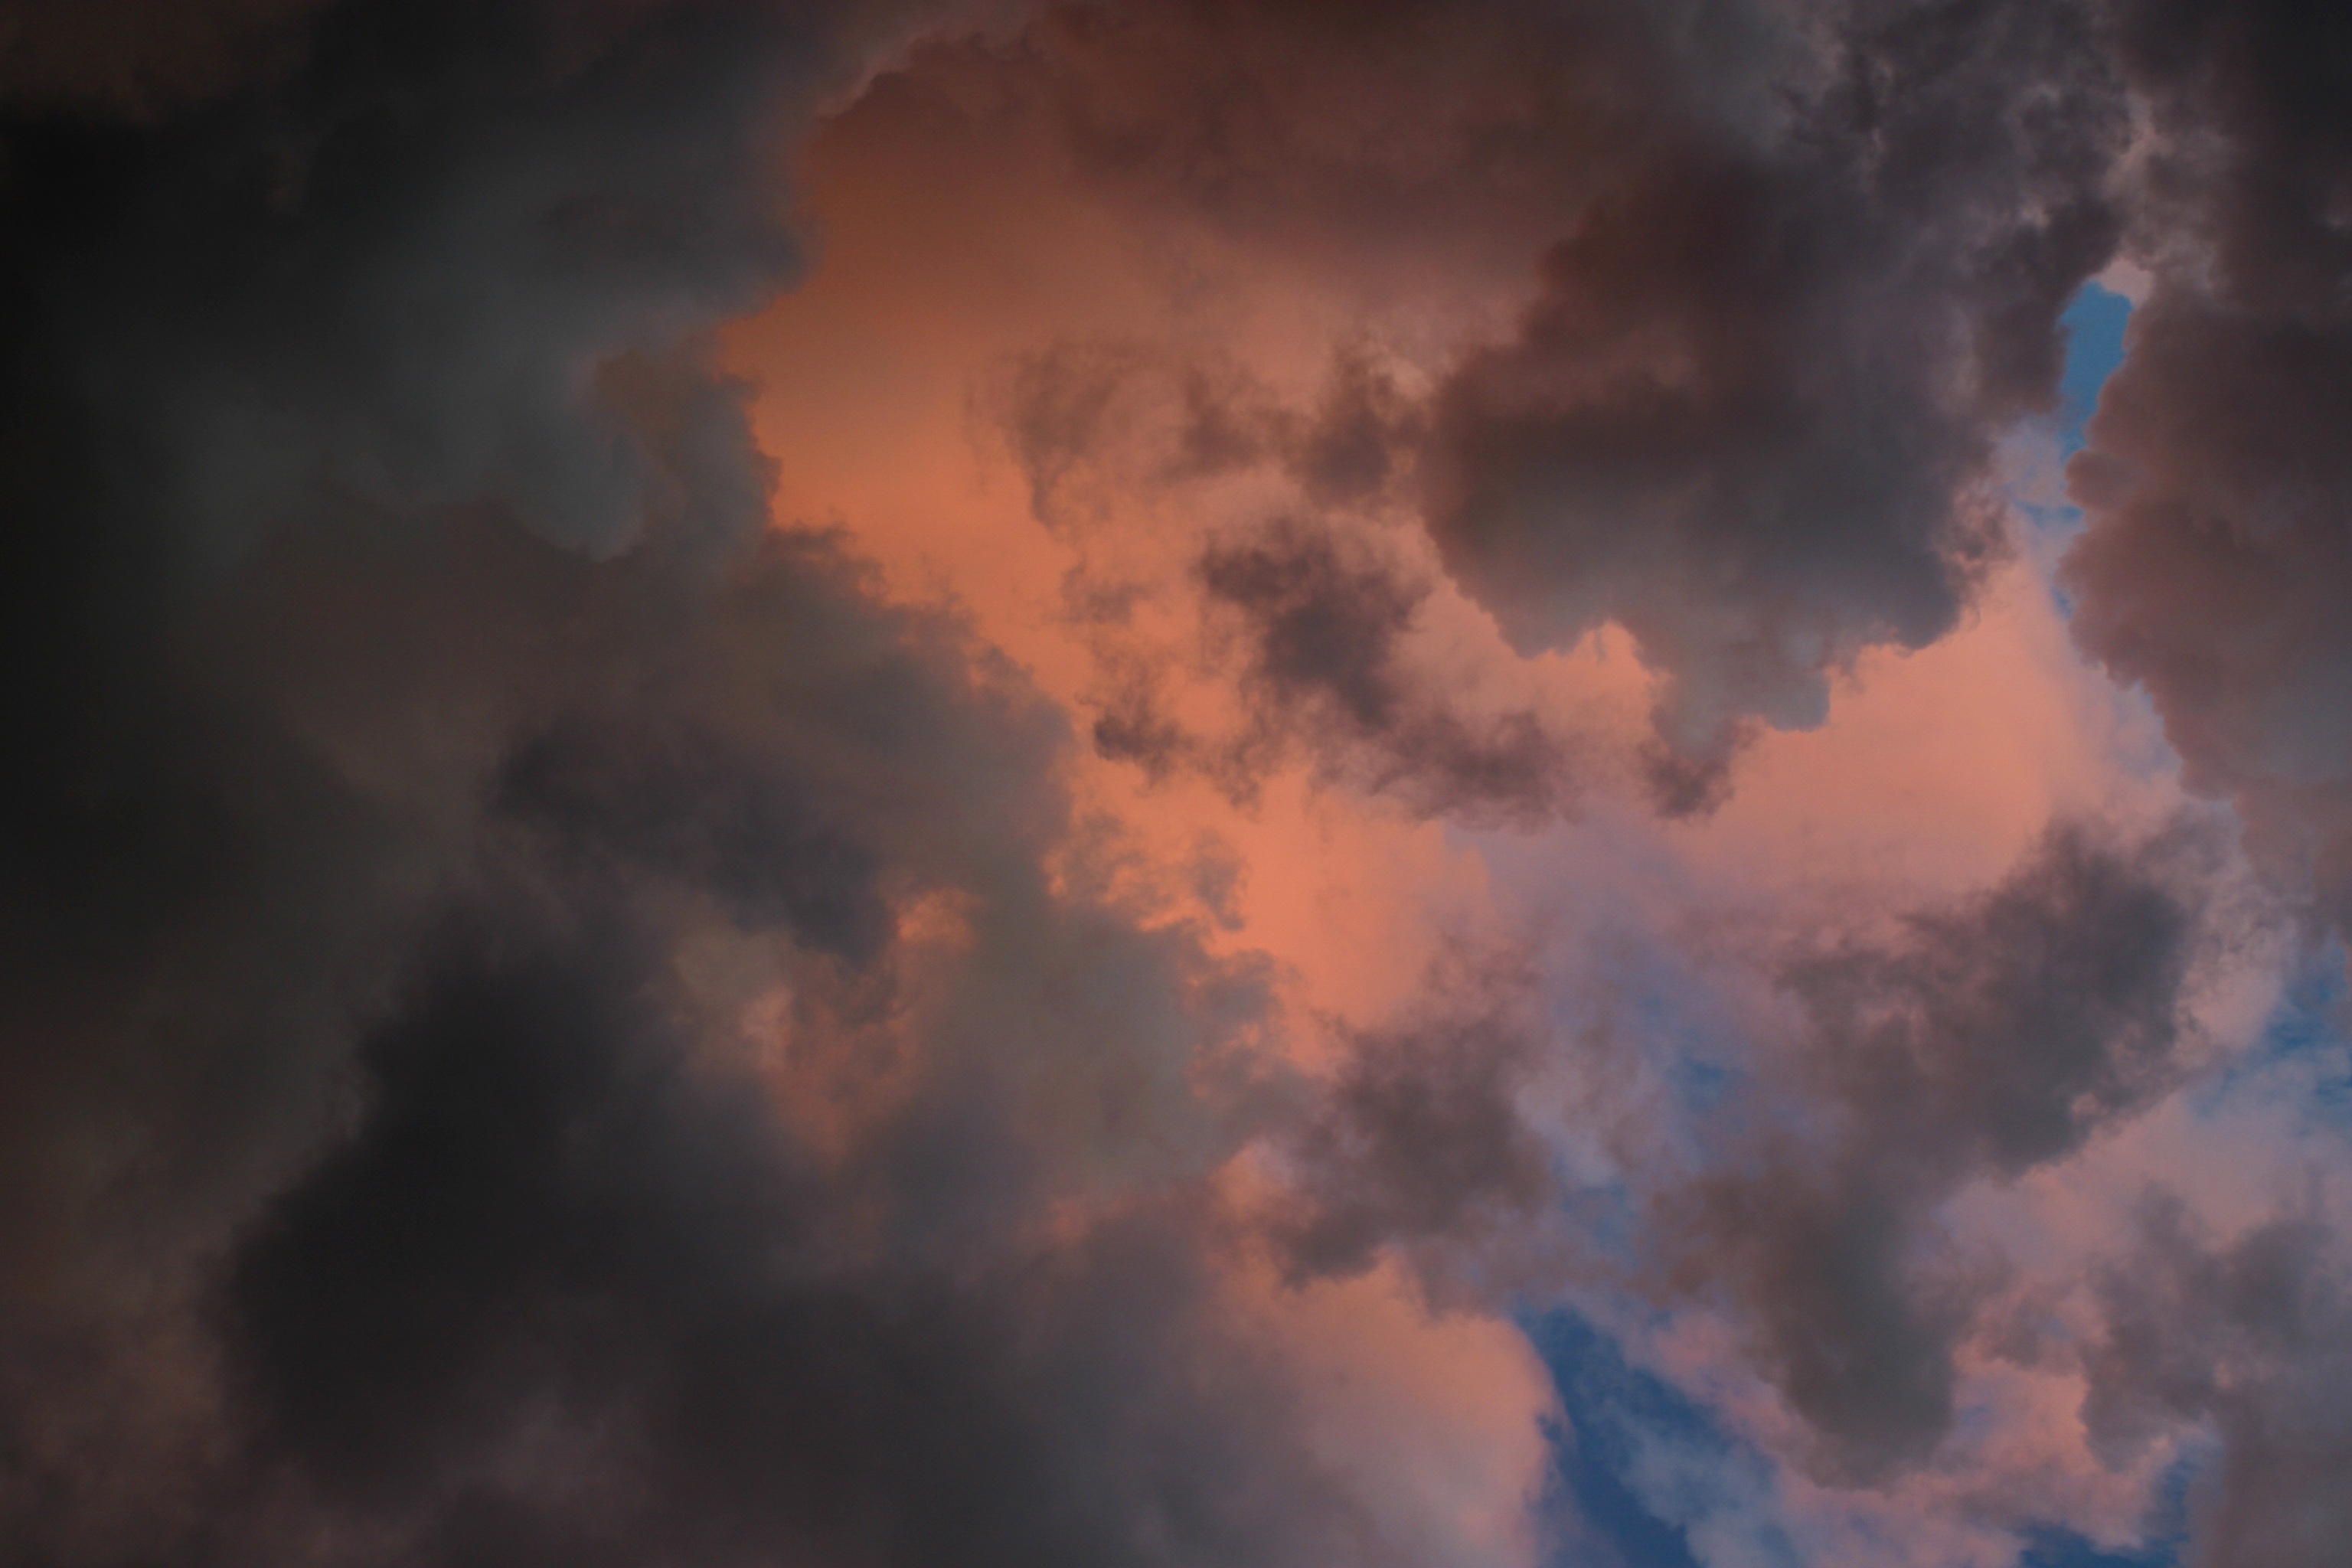
nature, cloud, sky, sunset, sunlight, atmosphere, summer, storm, cumulus, thunder, clouds, halo, risk, finnish, dark clouds, natural phenomenon, meteorological phenomenon, red sky at morning